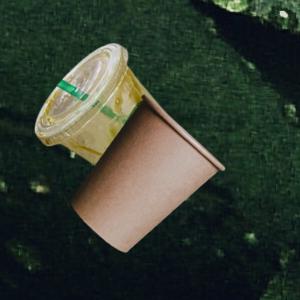
Label: cups